John Isner

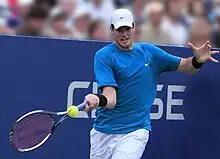
Isner's forehand return to Fernando Verdasco at the 2009 US Open

Unseeded and ranked no. 55 in the world entering the US Open, Isner defeated world no. 29 Victor Hănescu in the first round, which was his first win in a Grand Slam tournament since the 2007 US Open, ending a streak of six consecutive defeats. He then advanced to the third round, where he defeated world no. 5 and fellow American Andy Roddick in five sets for his first victory over Roddick, his first victory in a five-set match, and the first time he advanced past the third round of a Grand Slam tournament. He was then defeated in the fourth round by world no. 10 Fernando Verdasco in four sets. His US Open performance brought his ranking to a career-high no. 39.